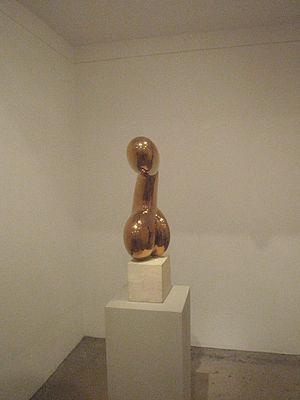
Princesse X est une sculpture en bronze poli réalisée par Brancusi en 1916 se présentant sous la forme d'un phallus stylisé à partir de plâtres conçus l'année précédente
Marie Bonaparte, princesse Bonaparte, puis, par son mariage, princesse de Grèce et de Danemark, est née le 2 juillet 1882 à Saint-Cloud et morte le 21 septembre 1962 à Gassin, en France. Arrière-petite-fille de Lucien Bonaparte et épouse du prince Georges de Grèce, c'est une femme de lettres, une mécène et une psychanalyste disciple de Sigmund Freud, dont elle a contribué à diffuser le travail en France et en Grèce.